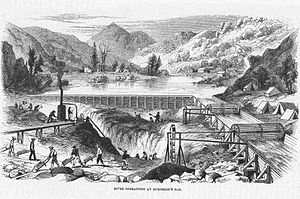
Guldfeberen i Californien / Ejendomsret
Guldgravere udgraver en flodseng efter at vandet er blevet omdirigeret til at løbe gennem en sluse langs floden
Guldfeberen i Californien begyndte den 24. januar 1848, da James W. Marshall fandt guld ved Sutter's Mill, i Coloma, Californien. Nyheden om fundet fik omkring 300.000 mennesker til at tage til Californien fra resten af USA og fra udlandet. Af de 300.000 ankom ca. halvdelen ad søvejen og resten kom gående.